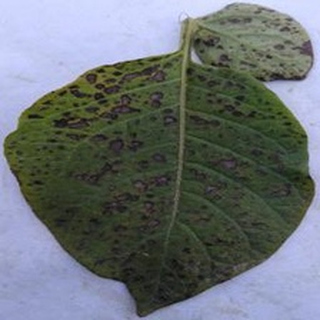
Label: potato_early_blight